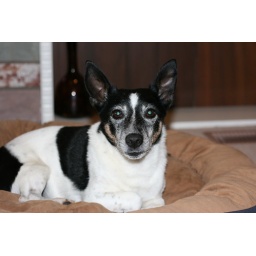
Tonka sitting in his bag by the heater.